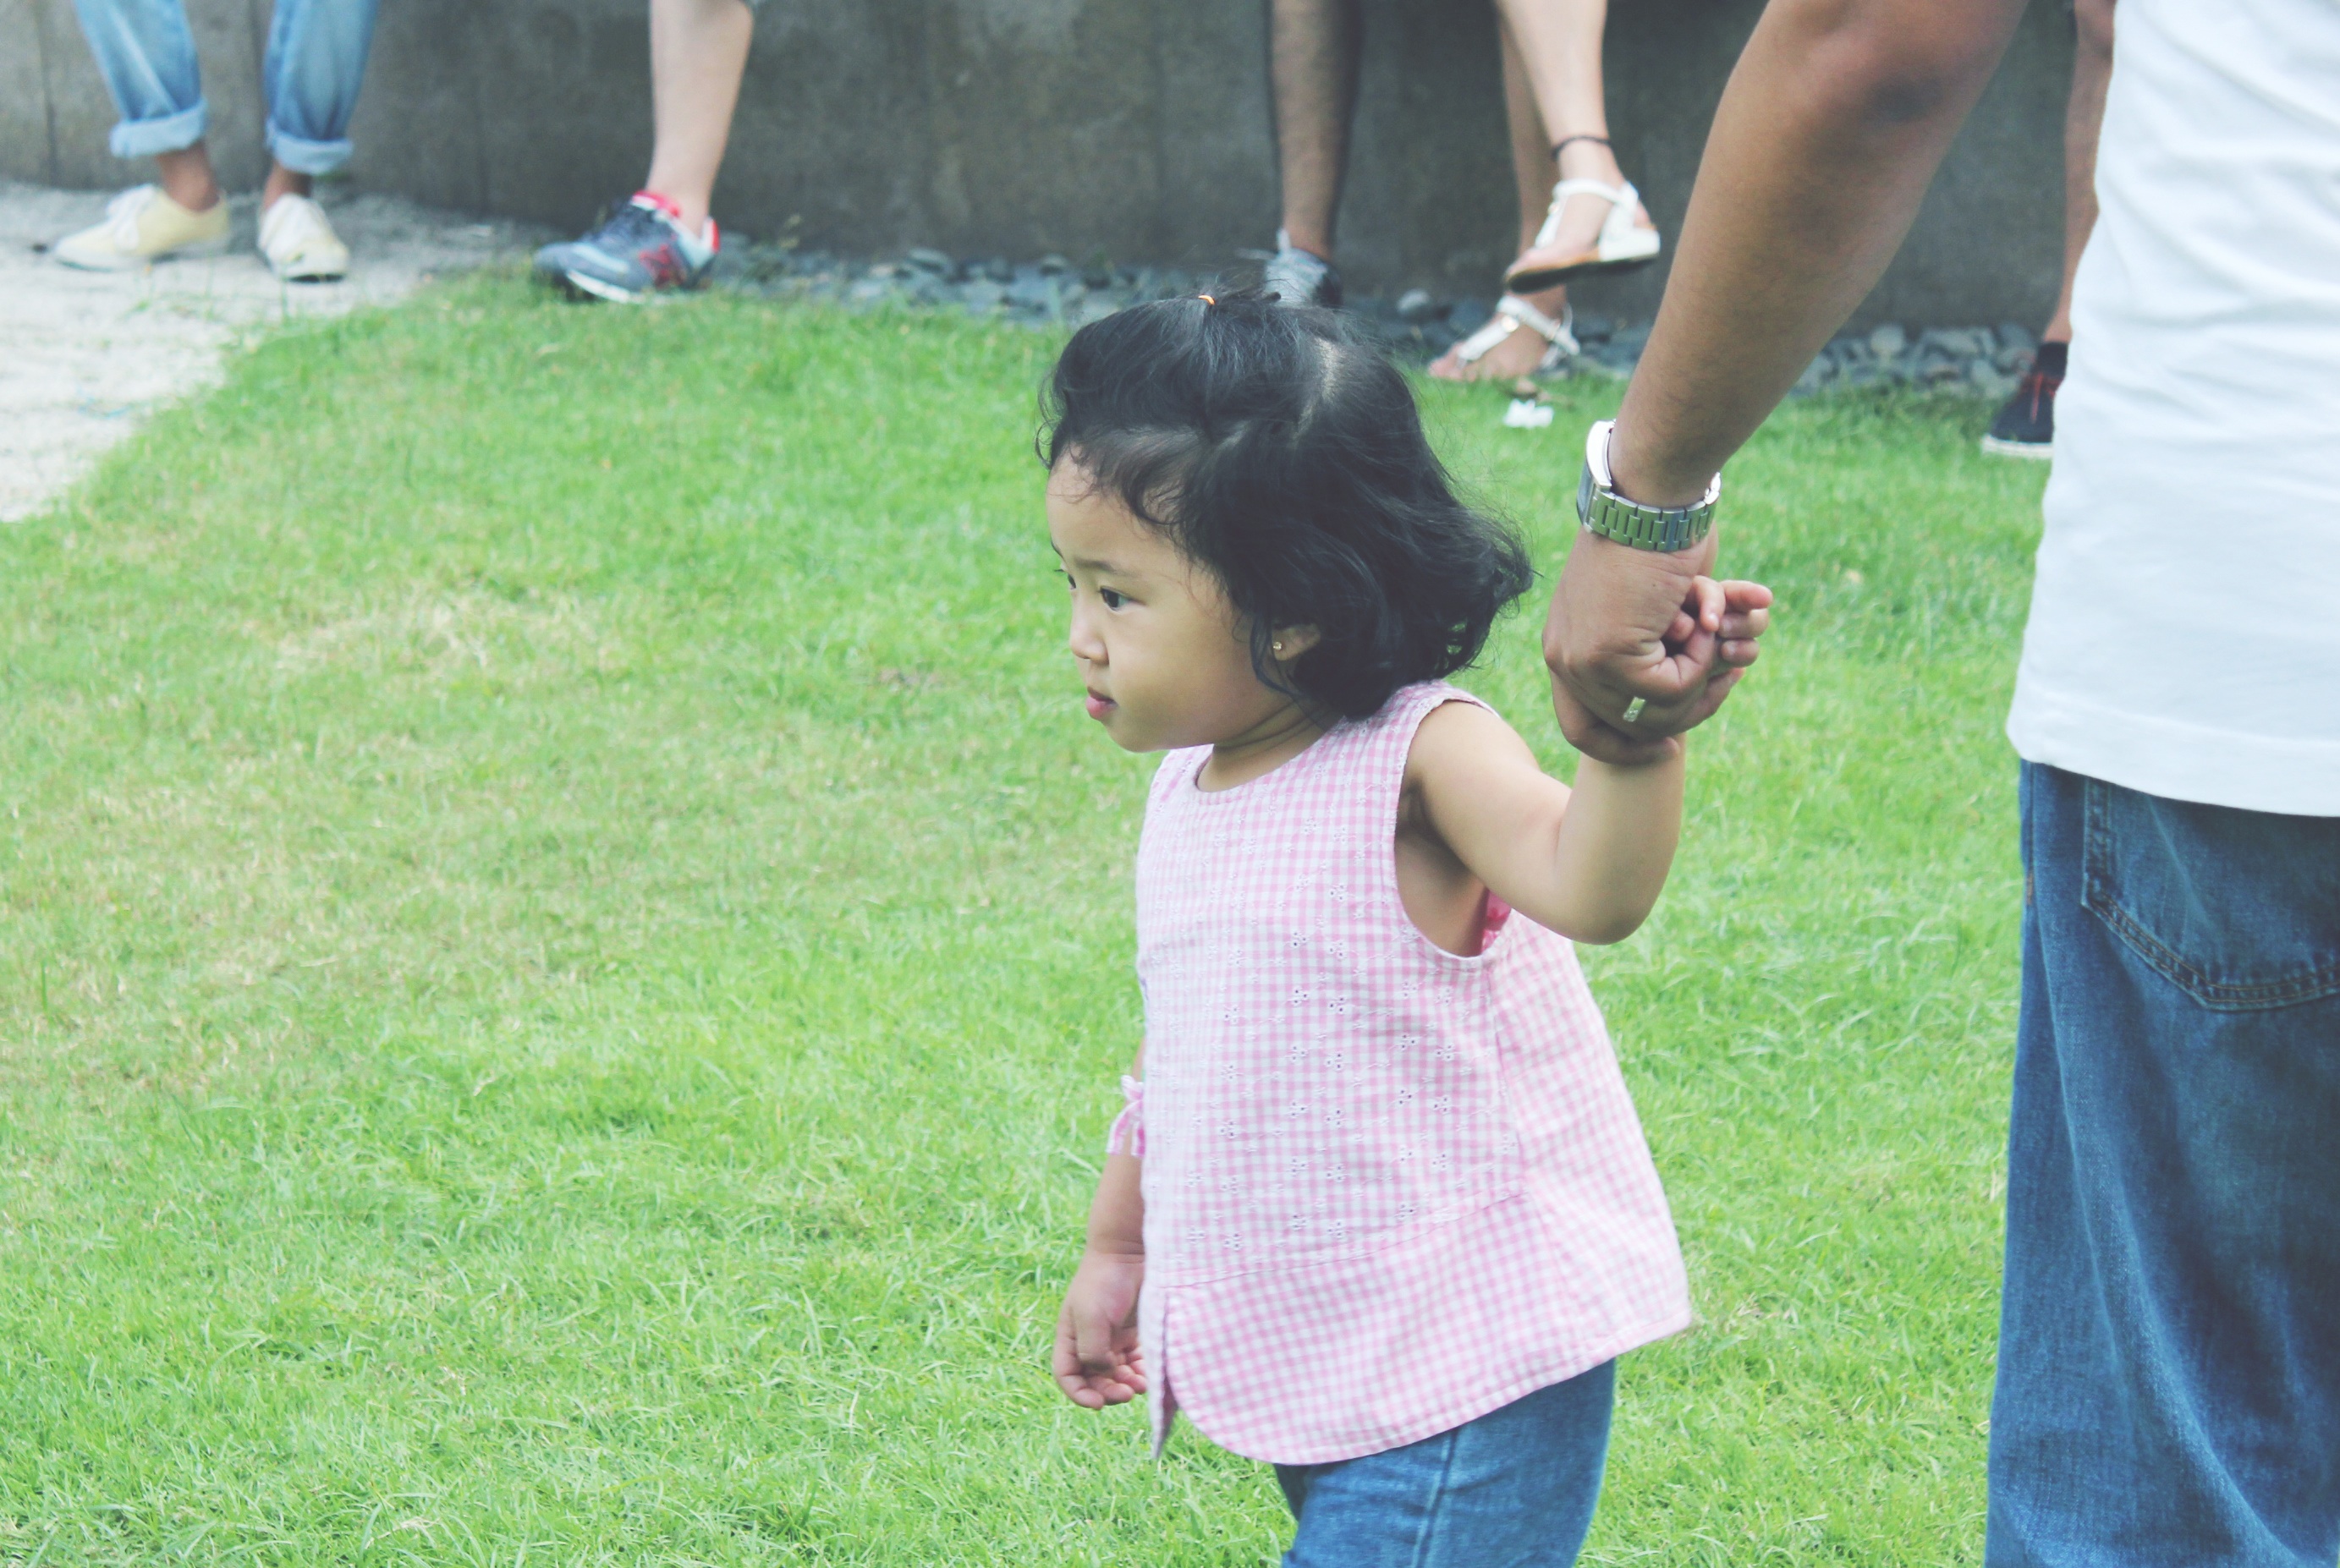
grass, person, people, lawn, play, child, picnic, toddler, day